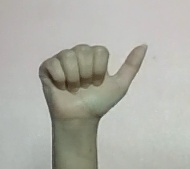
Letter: dhad